History of IBM

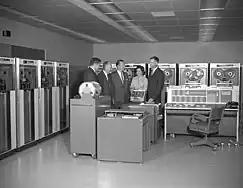

During the period from 1946 to 1959, International Business Machines Corporation (IBM) witnessed several significant events and developments that played a crucial role in shaping the company's trajectory and influence in the emerging computer and technology industry. These events are outlined below: